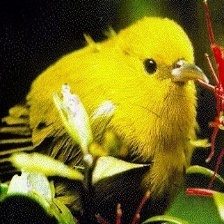
Species: ANIANIAU
Scientific name: MAGUMMA PARVA